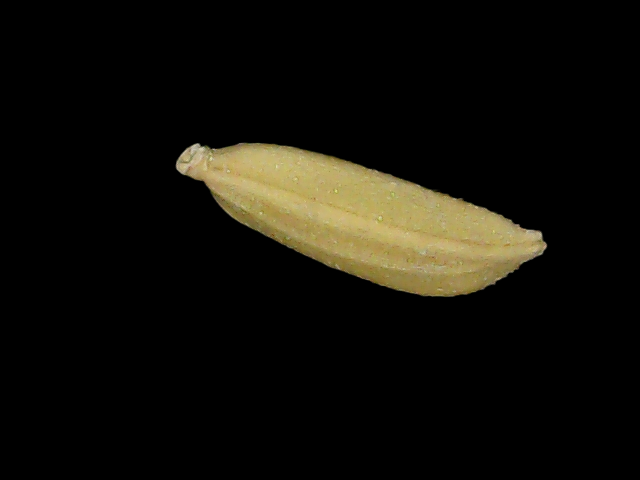
Rice variety: Bd85